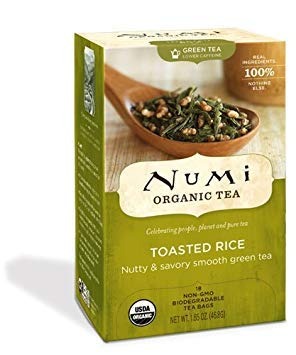
Item Name: Numi Toasted Rice 18 ct
Bullet Point 1: USDA Organic Certifield.
Bullet Point 2: Made from pure, organic certified Sencha green tea and organic toasted rice
Bullet Point 3: Numi uses premium organic teas and herbs, blended with only real fruits, flowers and spices
Bullet Point 4: Numi naturally scents full-leaf, premium Assam black tea with real bergamot oranges
Product Description: This traditional Japanese green tea with toasted rice is often served in restaurants. Now you can enjoy its robust, nutty and savory flavors at home.
Value: 1.0
Unit: Count

Price: 6.59